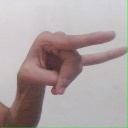
अक्षर: च